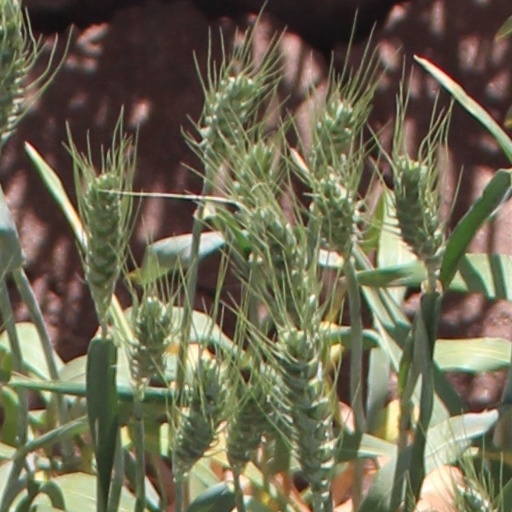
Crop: wheat